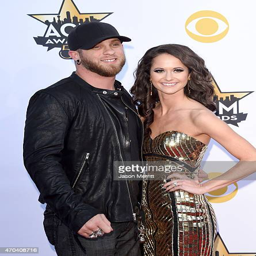
country artist and person attend award